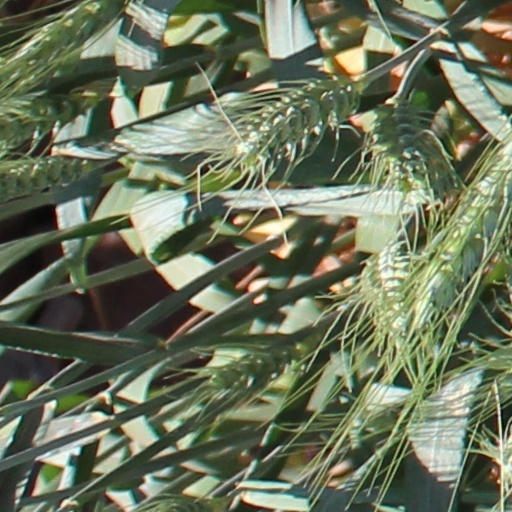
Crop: wheat